Nathalie Moellhausen

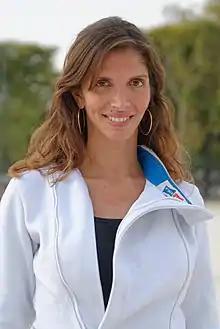
Moellhausen in 2014

Nathalie Moellhausen (born 1 December 1985) is an épée fencer who initially represented Italy and now represents Brazil. In 2019, she became her country's first-ever individual World Champion in épée at the Championships held in Budapest, Hungary. With the Italy team, she won the team World championship in 2009 and team European championship in 2007. Representing Brazil, she won the women's individual épée World Champion title in 2019 in Budapest, Hungary.